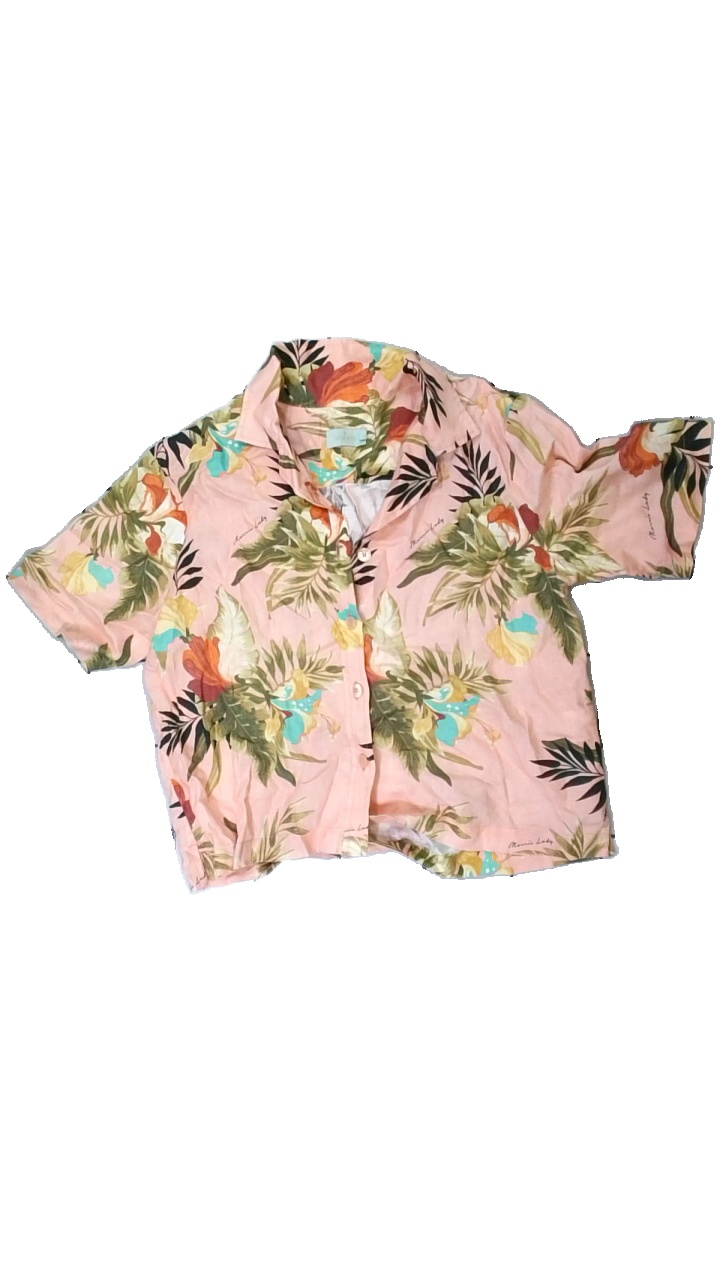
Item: Shirt (Ladies)
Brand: Morris
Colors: Pink, Red, Yellow, Multicolor
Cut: Regular
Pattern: Floral print
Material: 100% cotton
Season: All
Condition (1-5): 3
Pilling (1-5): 5
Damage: slightly yellow collar
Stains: Minor
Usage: Export
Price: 50-100